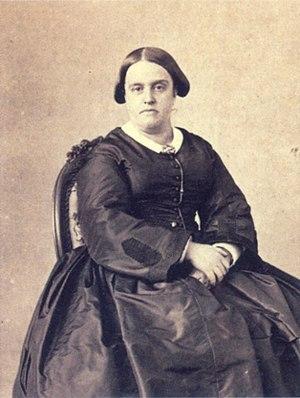
Janvière Marie Jeanne Charlotte Léopoldine Candide Françoise Xavière de Paule Michelle Gabrielle Raphaëlle Gonzague du Brésil, princesse impériale du Brésil, infante de Portugal, puis par son mariage, comtesse d’Aquila et princesse des Deux-Siciles, est née le 11 mars 1822 à Rio de Janeiro, au Brésil, et est décédée le 13 mars 1901, à Nice, en France. Deuxième fille de l’empereur-roi Pierre Iᵉʳ / IV du Brésil et du Portugal, elle fut l’héritière présomptive de son frère Pierre II du Brésil de 1831 à 1845.